Kokkari

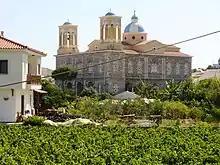
The main Orthodox church of Kokkari

Kokkari is a fishing harbour of Samos Island, which has now developed into a tourist center. Still, it preserves its old traditional face, with small houses and lanes full of flowers. Kokkari is on a small peninsula full of houses which climbs up to the top of the hill with a small harbour on one side and a superb pebble beach on the other. Surrounded by green mountains and the view out to the sea, it's worth a journey.